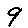
Label: 9